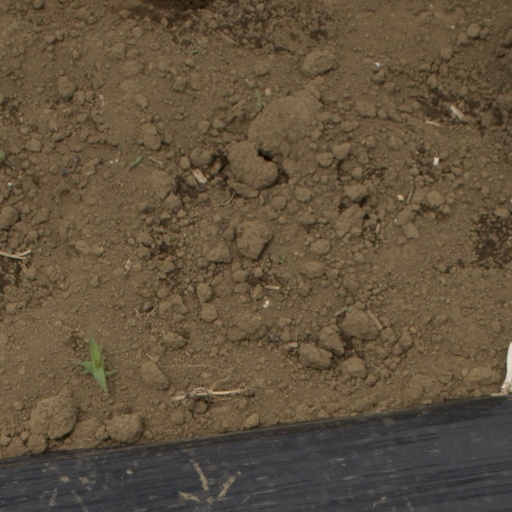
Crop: Jerusalem artichoke